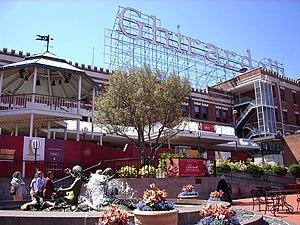
Ghirardelli Square est une place du quartier de Fisherman's Wharf à San Francisco. C'est un site historique national.